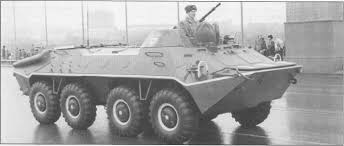
Label: BTR-70